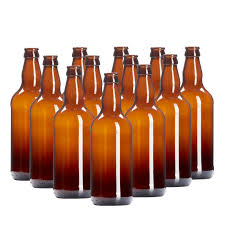
Waste category: glass